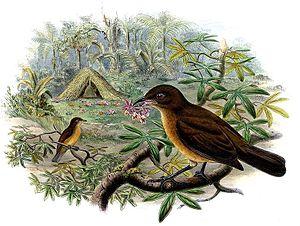
Le Jardinier brun est une espèce d’oiseaux de la famille des Ptilonorhynchidae. Il possède une bande vocale immense et « collectionne » des objets pour aménager son aire de parade nuptiale et attirer la femelle jardinière.